History of Plasencia

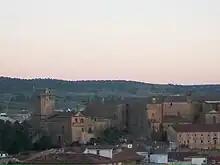
Palace of the marquess of Mirabel, 16th century

In the 18th century, other initiatives to improve this situation and end the economic penury took place, taking advantage of the reforms introduced by the Bourbon in the second half of the century, but the projects were unambitious and were limited to increasing the "Propios" (goods of a municipality that provide revenue by being leased), repairing roads, building bridges and little else.